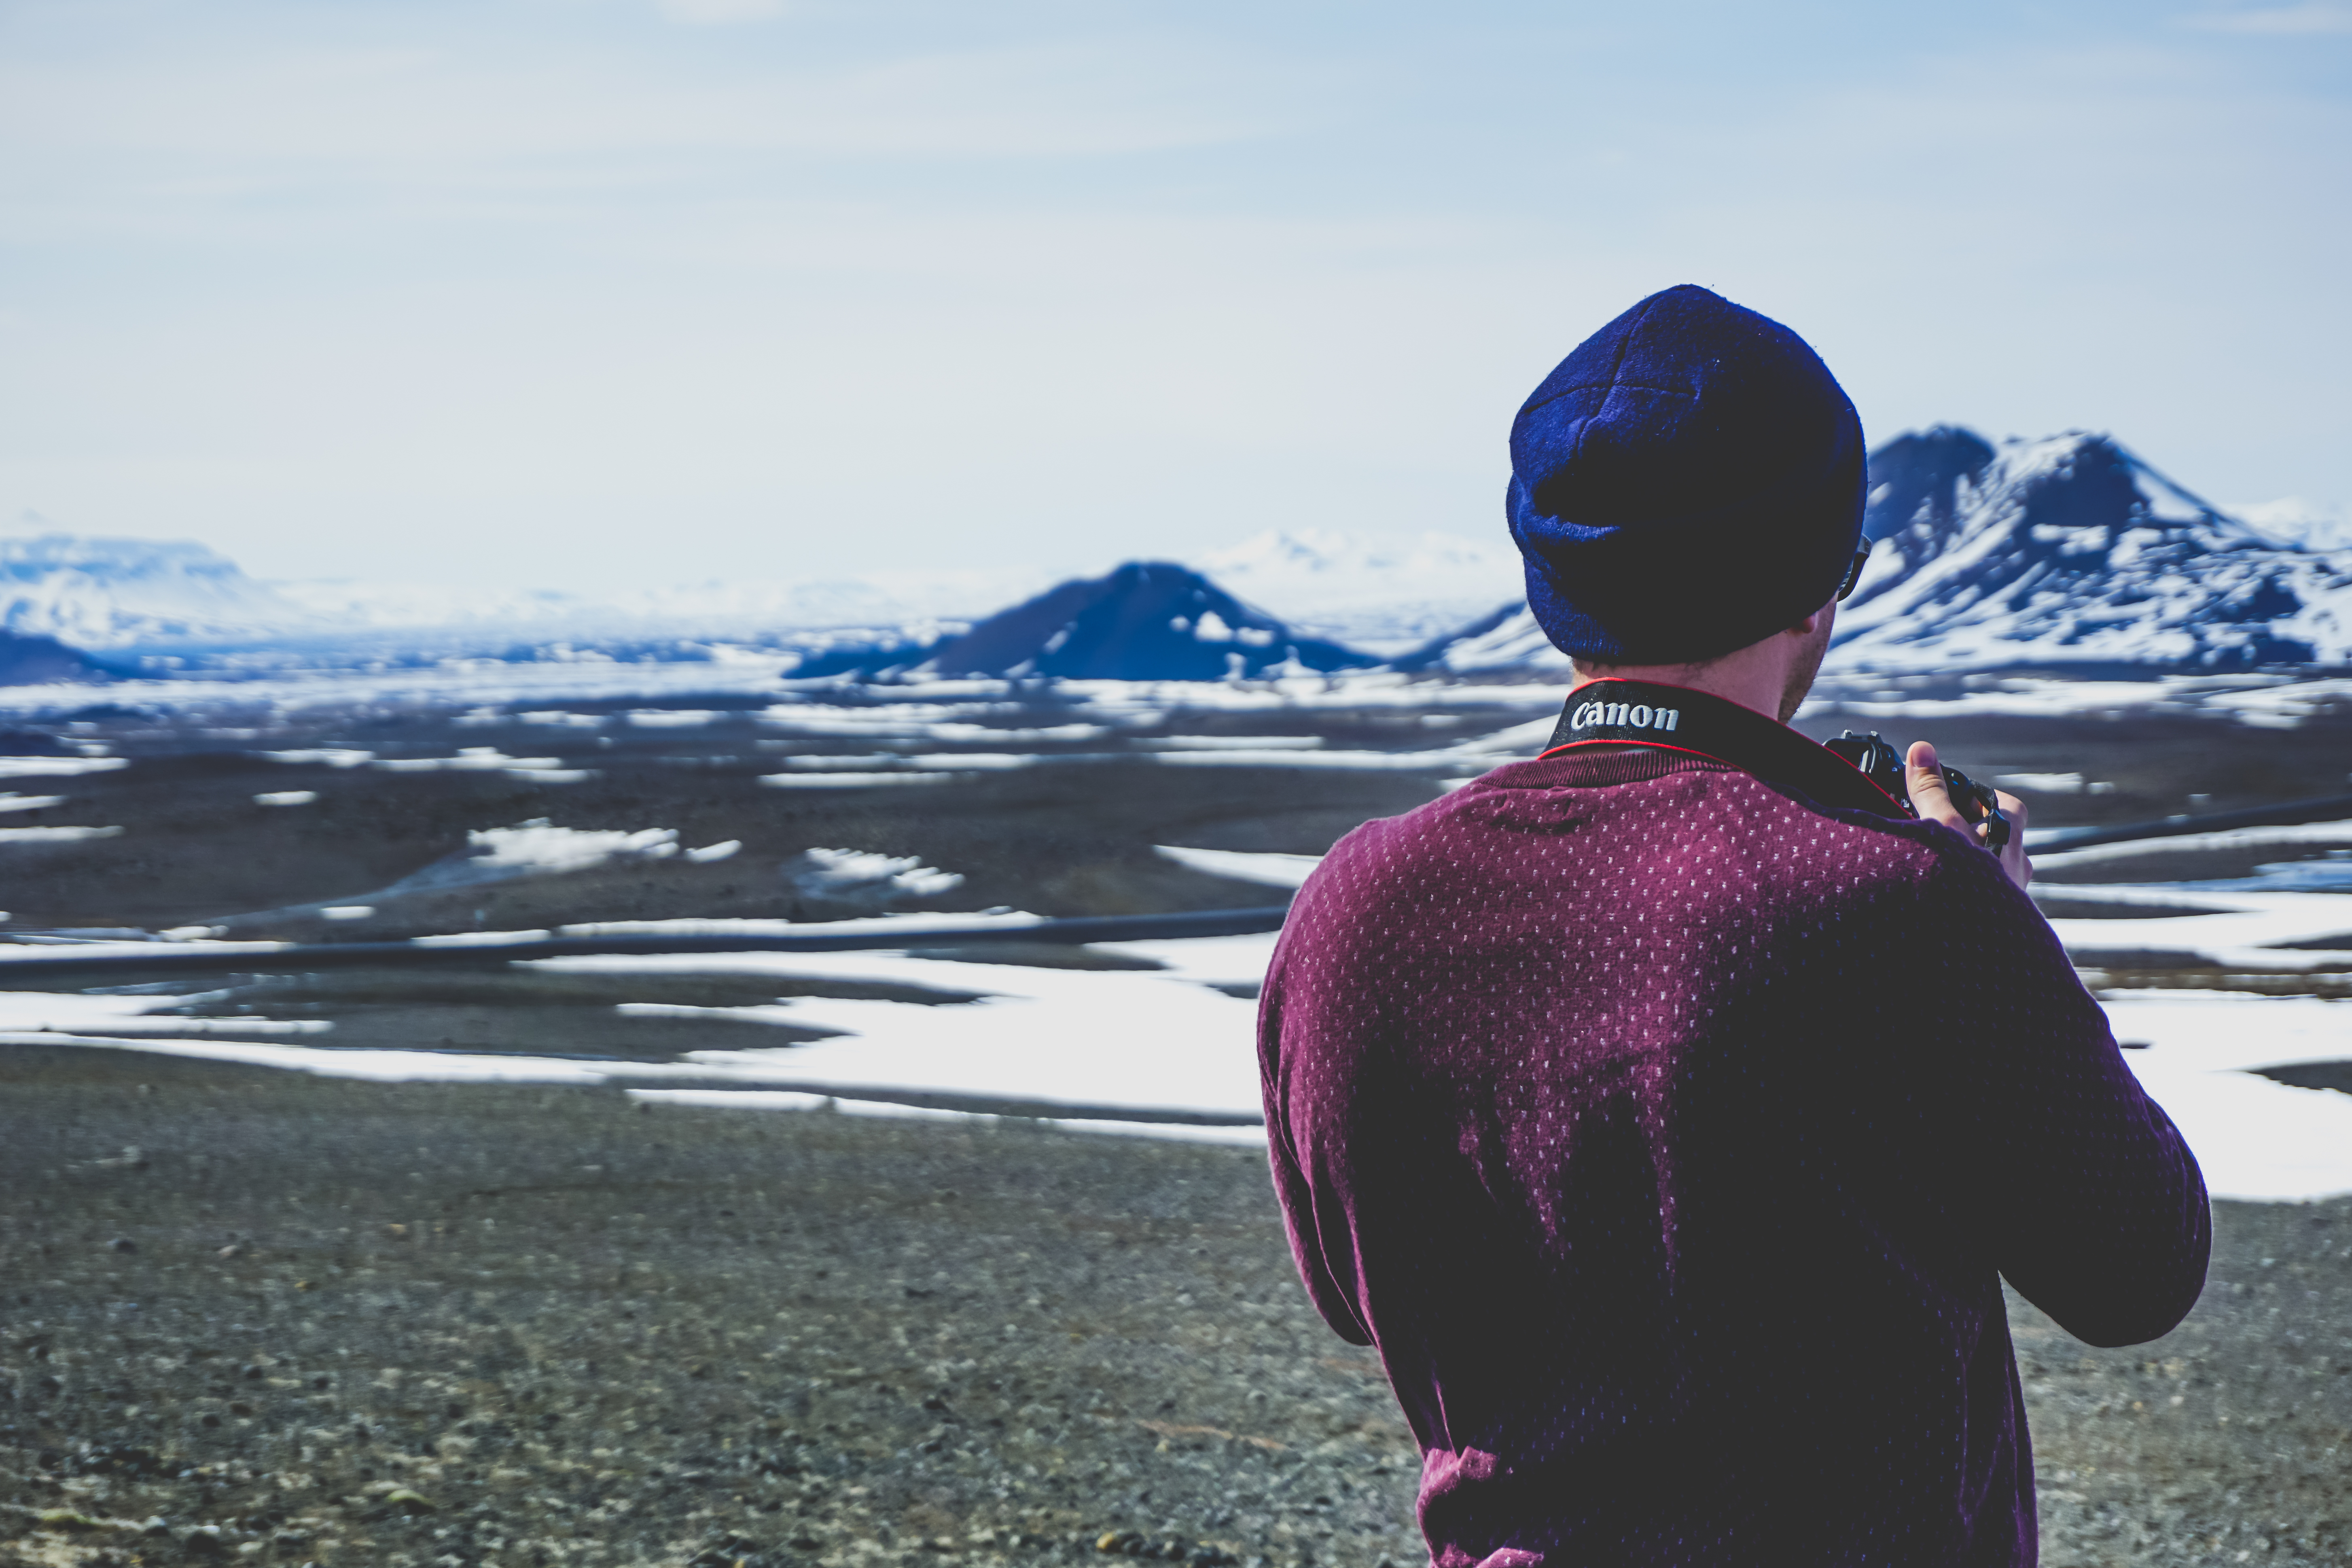
sea, water, ocean, person, snow, winter, photographer, wave, ice, canon, blue, arctic, season, strap